Micropaleontology

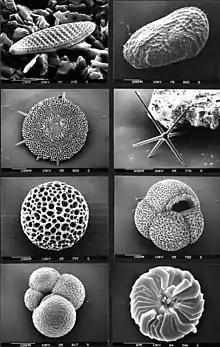
Marine microfossils: (diatom, ostracod, radiolarian, sponge spicule, radiolarian, planktonic foraminiferan (two), coccolith)

Micropaleontology (American spelling; spelled micropalaeontology in European usage) is the branch of paleontology (palaeontology) that studies microfossils, or fossils that require the use of a microscope to see the organism, its morphology and its characteristic details.